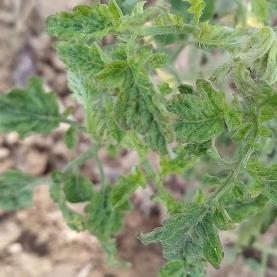
Crop: Tomato
Condition: virosis-d